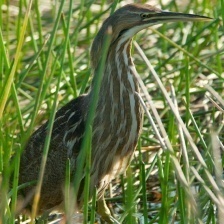
Species: AMERICAN BITTERN
Scientific name: BOTAURUS LENTIGINOSUS